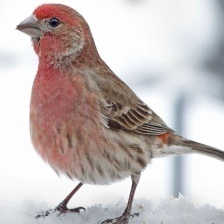
Species: HOUSE FINCH
Scientific name: HAEMORHOUS MEXICANUS
ImageNet parent category: house_finch